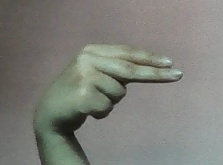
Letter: ain